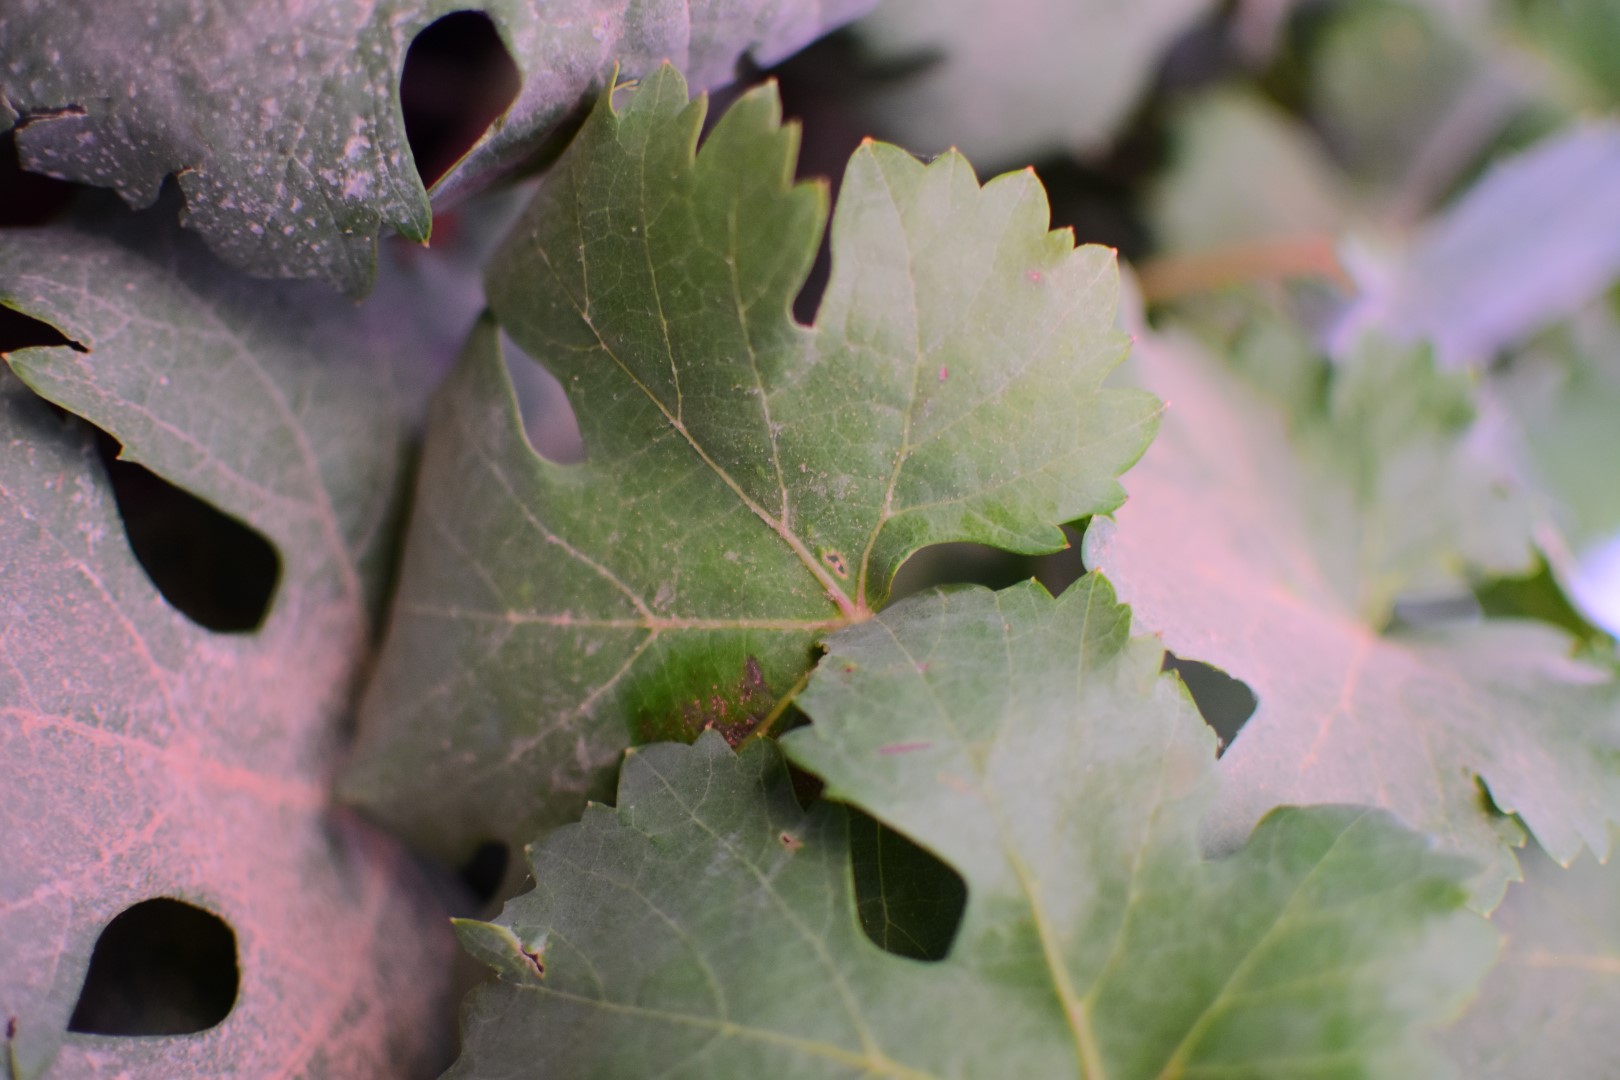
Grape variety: Aswud Balad